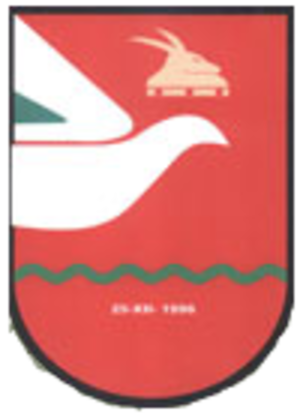
Djéptchichté est un village du nord-ouest de la Macédoine du Nord, situé dans la municipalité de Tetovo. Le village comptait 4051 habitants en 2002. Il est majoritairement albanais.